Pride flag

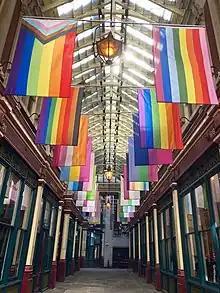
A collection of pride flags hanging in London's Leadenhall Market, 2021.

A pride flag is any flag that represents a segment or part of the LGBTQ community. "Pride" in this case refers to the notion of LGBTQ pride. The terms "LGBTQ flag" and "queer flag" are often used interchangeably.